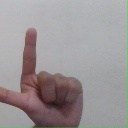
अक्षर: ल